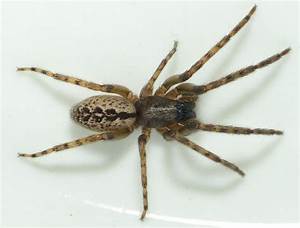
Label: spider